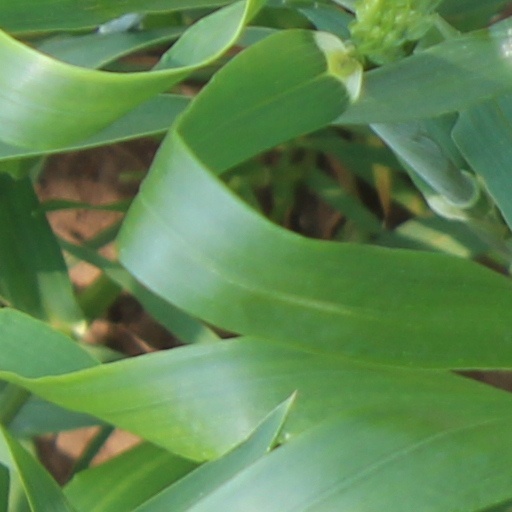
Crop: wheat